History of the NFL championship

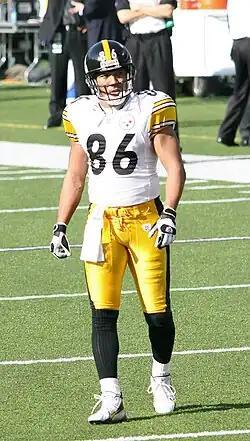
In Super Bowl XL, the Pittsburgh Steelers became the first 6-seeded team to win the Super Bowl. Pictured is Hines Ward, the game's MVP

With only six division winners in the newly merged league, the NFL designed an eight-team playoff tournament, with four clubs from each conference qualifying. Along with the three division winners in each conference, two "wild card" teams (one from each conference), the second-place finishers with the best records in each conference, were added to the tournament. The first round was named the "Divisional Playoffs", the winners advancing to the "Conference Championships" (AFC & NFC). Two weeks later, the AFC and NFC champions met in the Super Bowl, now the league's championship game. Thus, Super Bowl V in January 1971 was the first Super Bowl played for the NFL title.